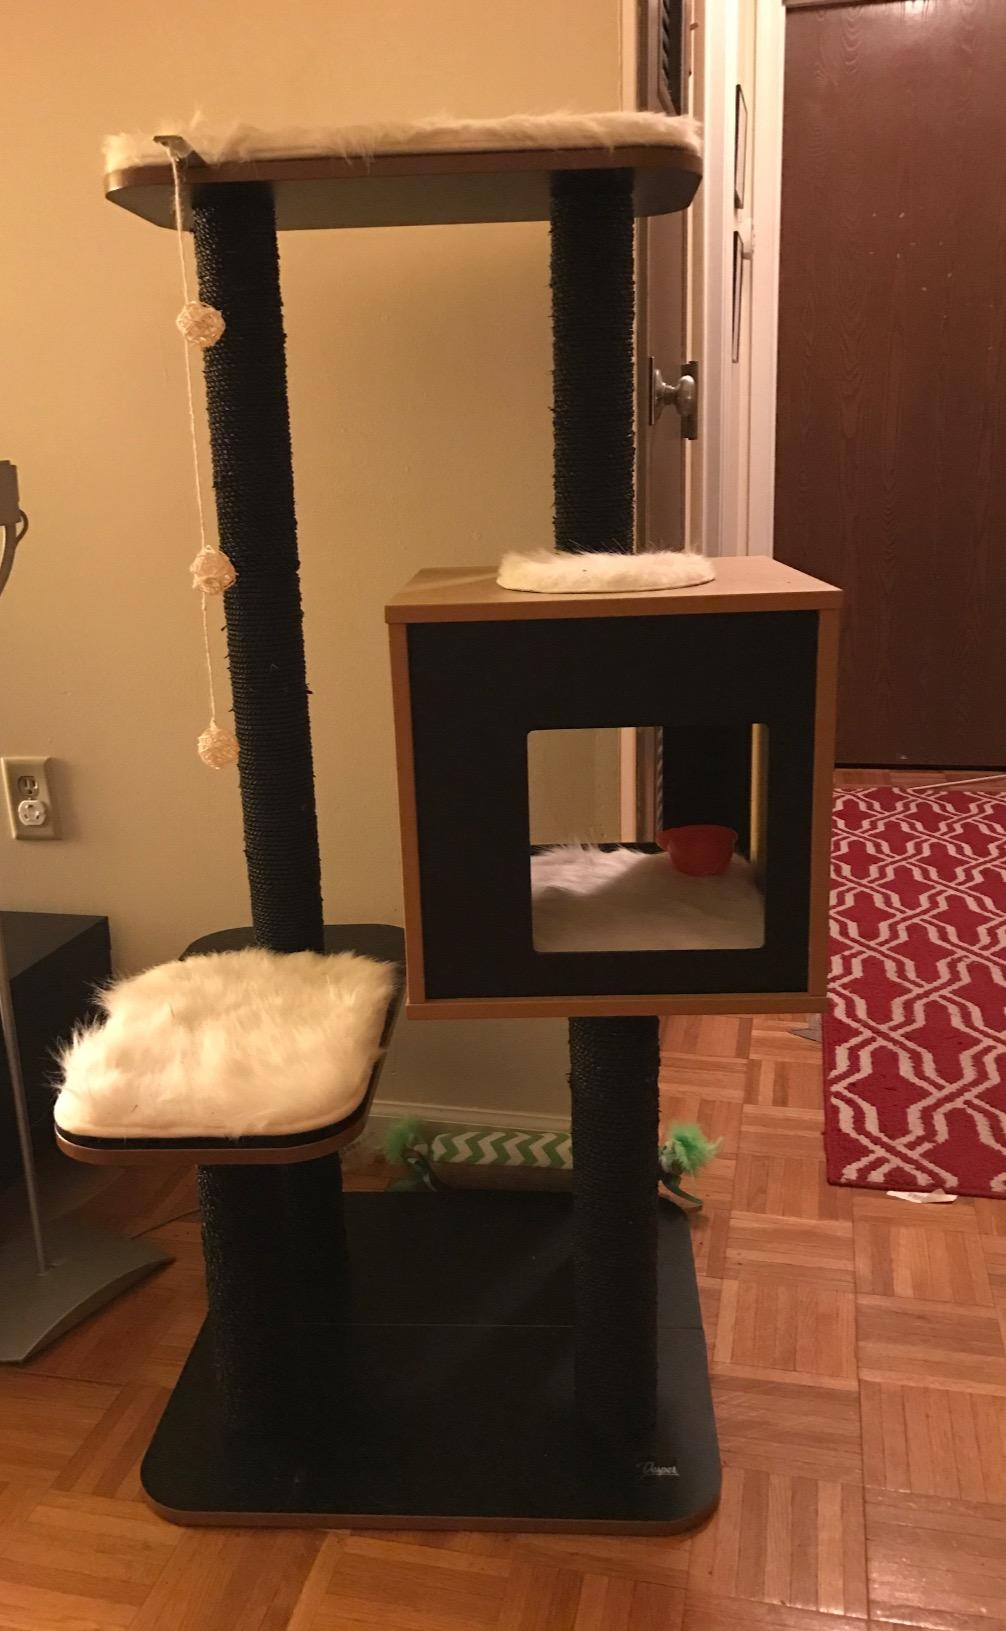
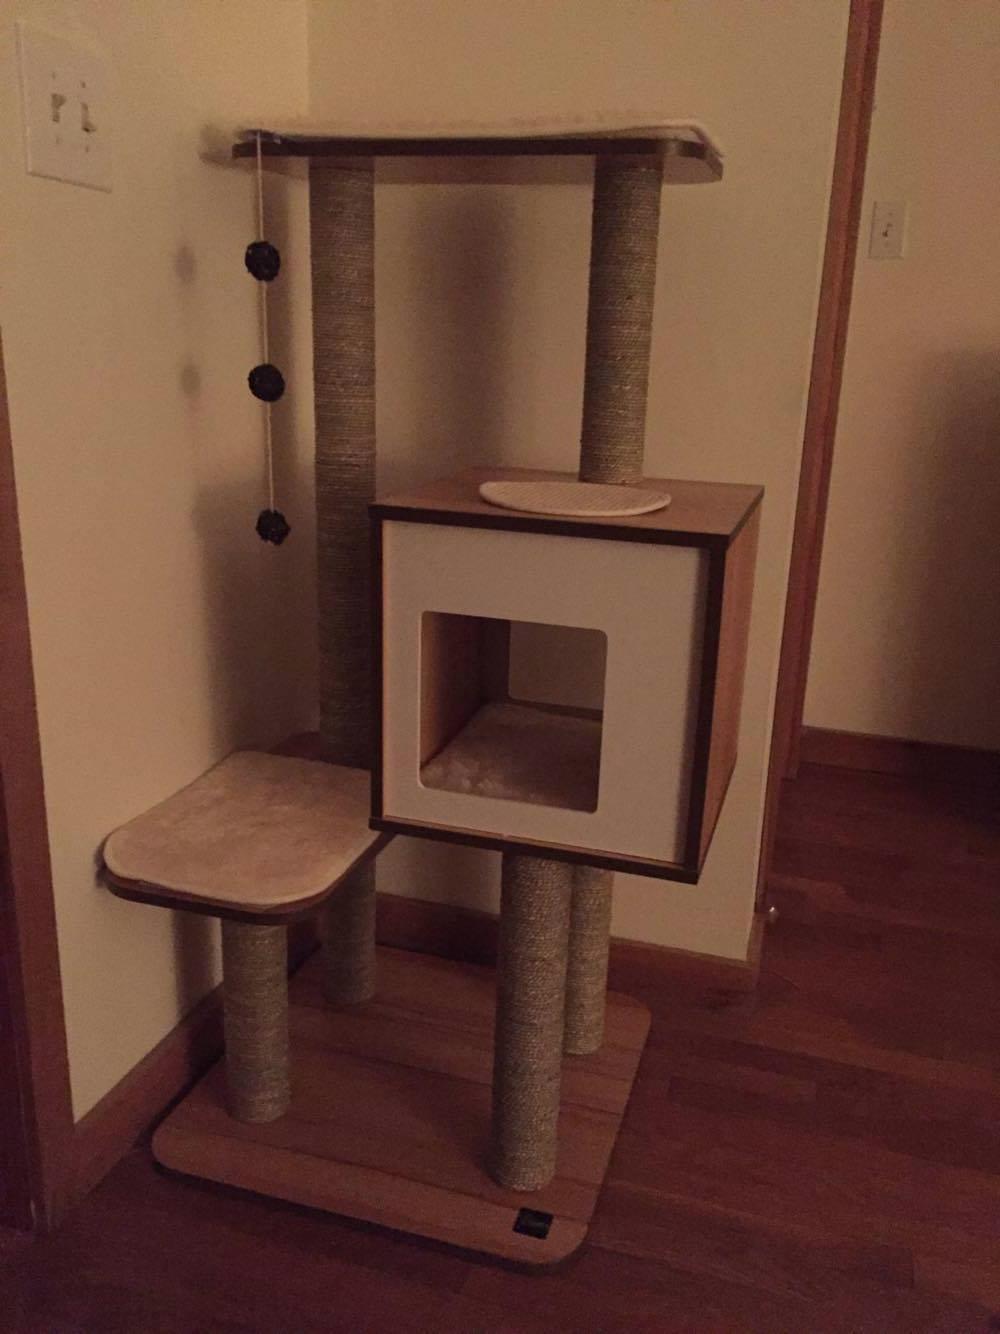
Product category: items_cat tree
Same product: no